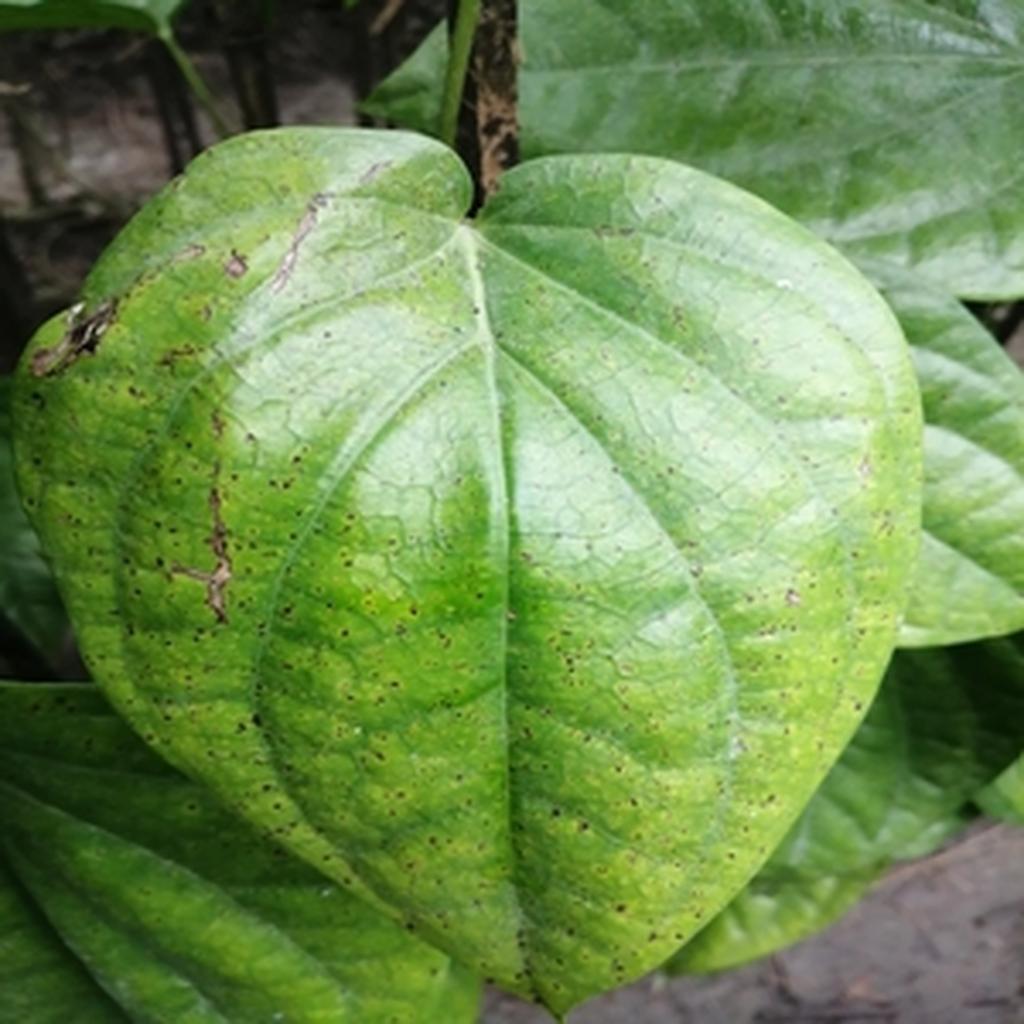
Label: Leaf_Spot